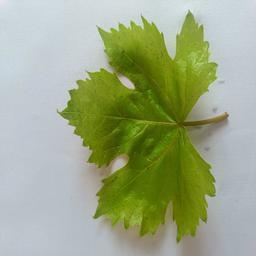
Label: Healthy Leaves